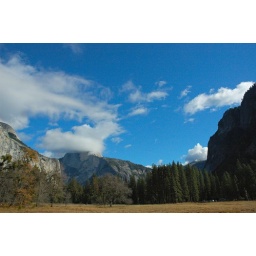
clouds in a bright blue sky at Yosemite National Park